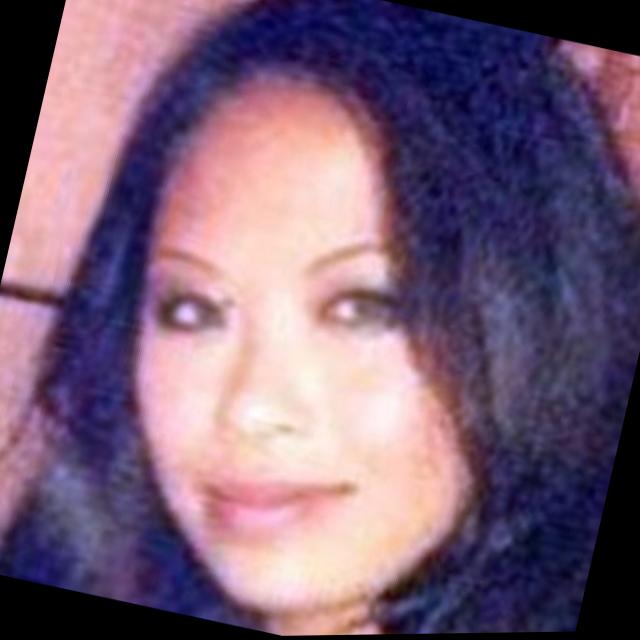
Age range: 21-44